Alwa's Legacy

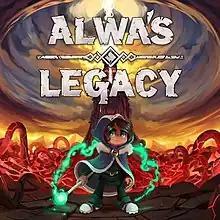

Alwa's Legacy is a Metroidvania video game developed by Elden Pixels and first released in 2020. After saving the land of Alwa in Elden Pixels' previous game, "Alwa's Awakening", series protagonist Zoe attempts to return home to her original world.